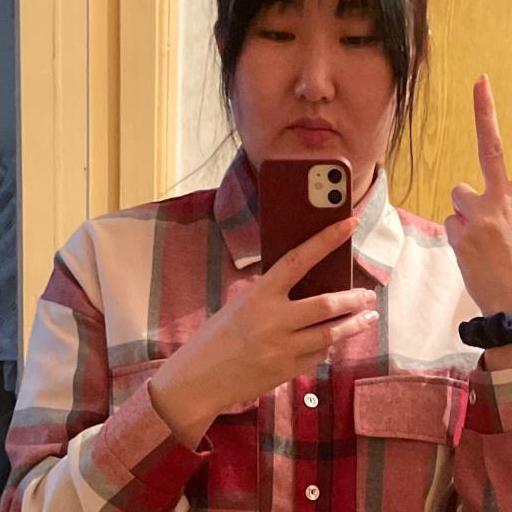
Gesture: no_gesture